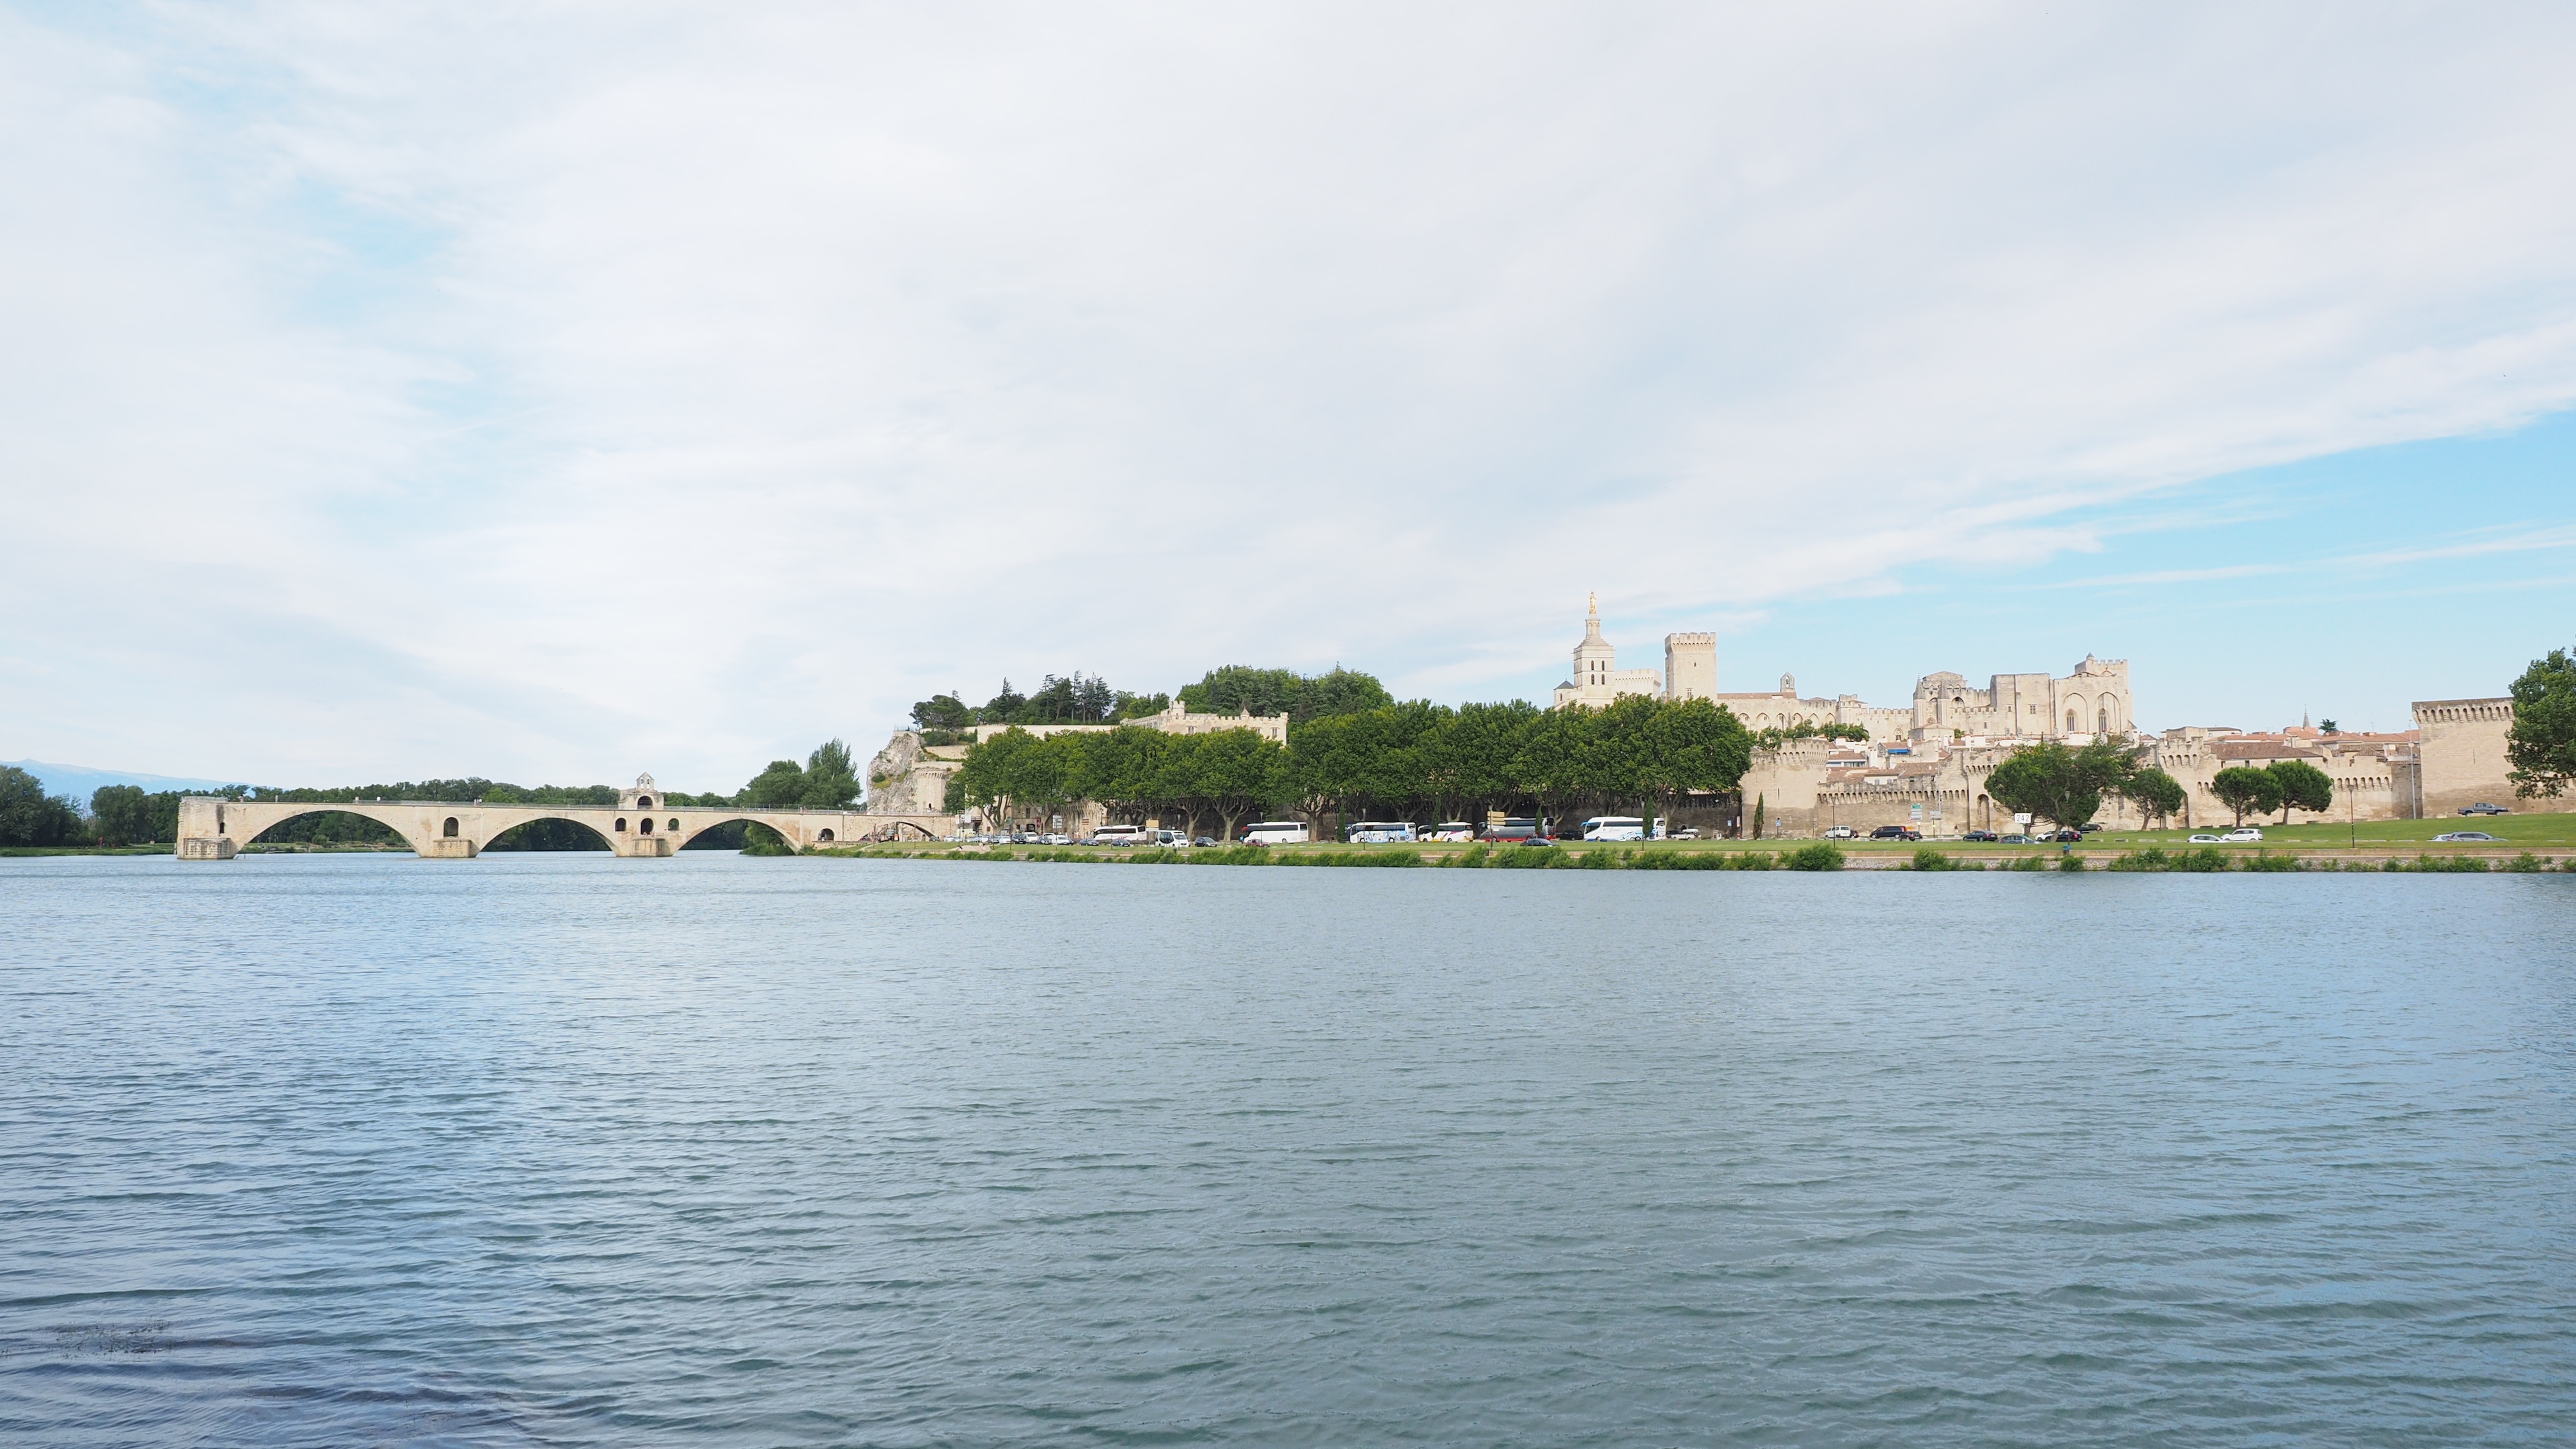
sea, water, architecture, shore, lake, building, city, river, panorama, france, statue, golden, vehicle, bay, cathedral, reservoir, ruin, waterway, city view, body of water, places of interest, provence, tourist attraction, avignon, imposing, city wall, historic preservation, arch bridge, palais des papes, roman catholic cathedral, roman catholic archdiocese of, roman catholic archdiocese of avignon, statue of the virgin mary, virgin mary, golden statue, rhone, pont saint b n zet, sur le pont d avignon, pont d avignon, bridge of avignon